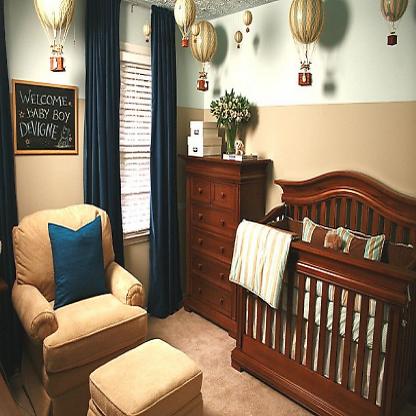
Scene: Indoor